Daytona Sportscar

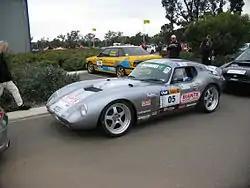
Peter Brock's Daytona Coupé - photo taken the day before the accident in which he was killed

The Daytona Sportscar (sometimes referred to as the Daytona Coupe) is an Australian built reproduction of the Shelby Daytona coupé from 1964. It was built by Richard Bendell, designed by Ross Holder and the chassis builder was Michael Borland. So far eight have been built, by Victorian race car builder Borland Racing Developments, with the first car built in 2001. It has competed in several Australian tarmac rallies since, including "Targa Tasmania" and "Targa West".